Gender inequality in El Salvador

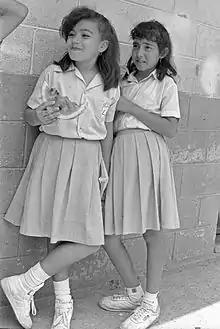
Salvadoran school girls in 1990.

In 2015, the maternal mortality ratio in El Salvador was 54 deaths/100,000 live births and the total fertility rate was 1.91 children born/woman.